Amlikon-Bissegg

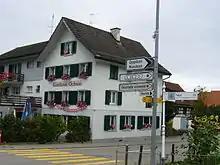
Restaurant Ochsen in Amlikon

Amlikon-Bissegg has a population of . , 7.0% of the population are foreign nationals. Over the last 10 years (1997–2007) the population has changed at a rate of 9.5%. Most of the population speaks German (97.4%), with French being second most common ( 0.5%) and Polish being third ( 0.3%).